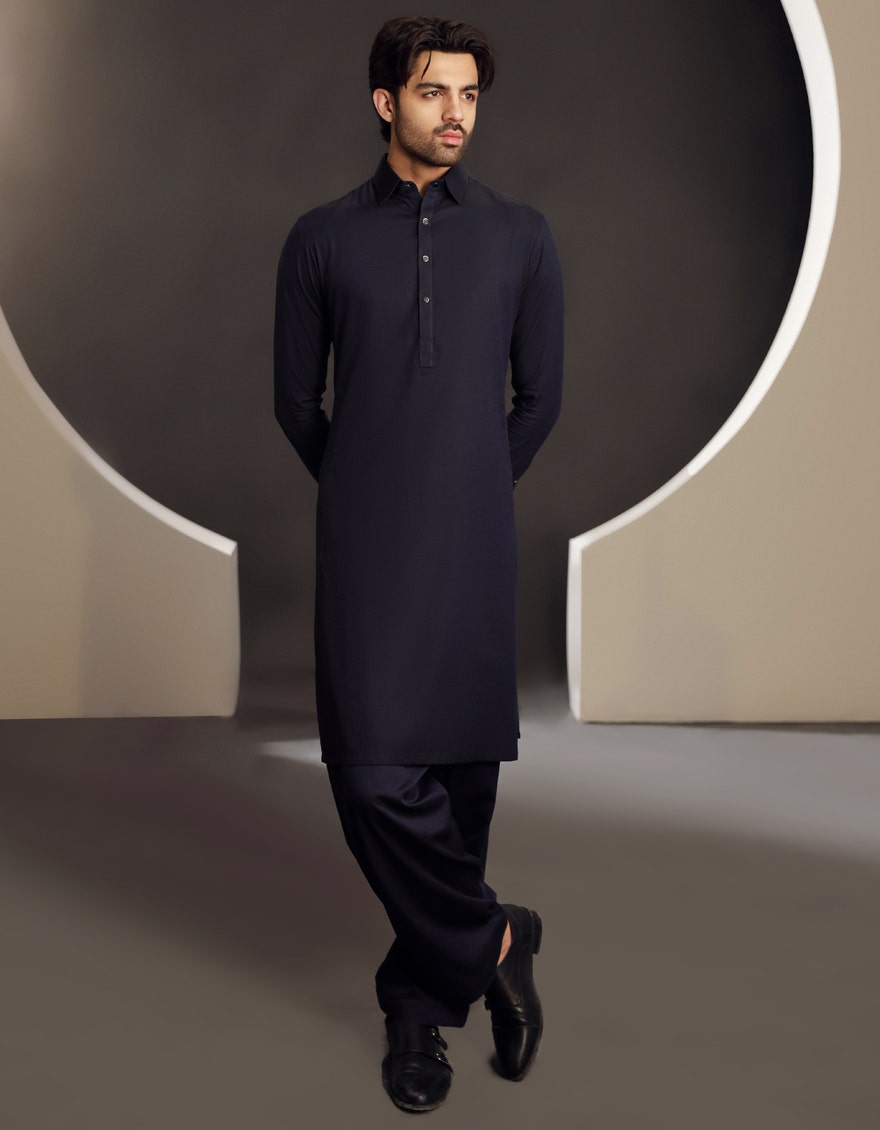
navy blue kurta pants